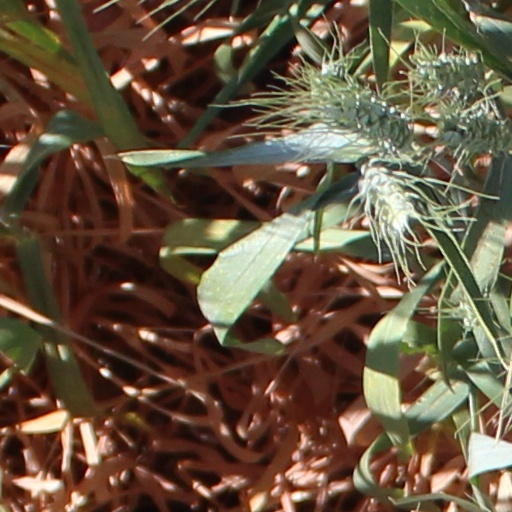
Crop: wheat